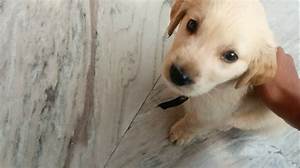
Label: cane